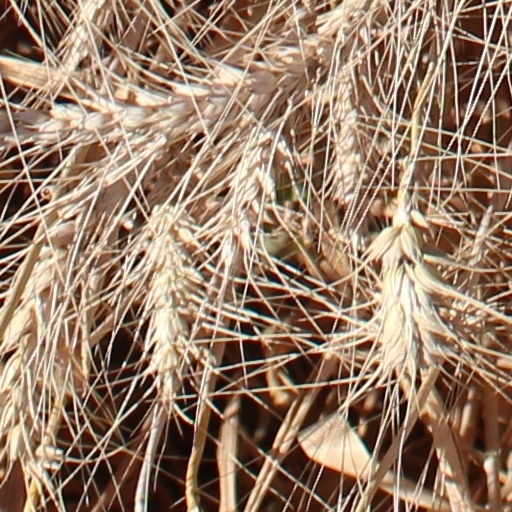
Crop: wheat